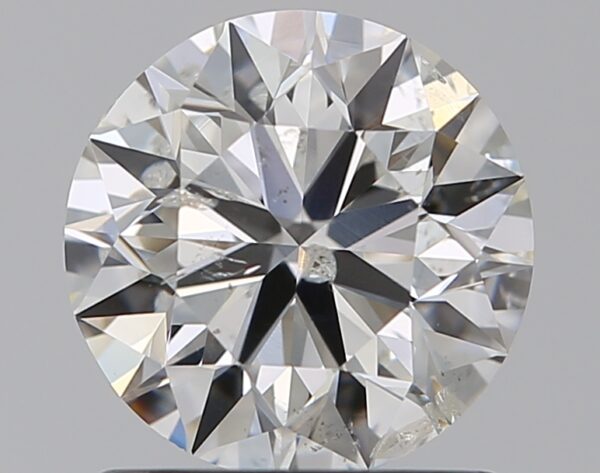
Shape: round
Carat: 1
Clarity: SI2
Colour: G
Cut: EX
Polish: EX
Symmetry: EX
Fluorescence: N
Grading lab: IGI
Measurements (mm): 6.36 x 6.31 x 3.97